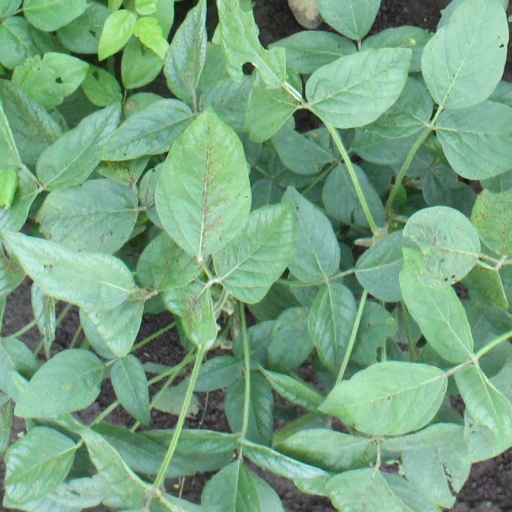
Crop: soybean